The Victor (1923 film)

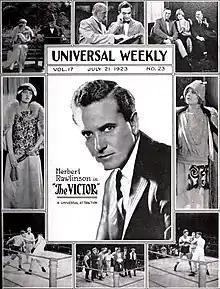

The Victor is a 1923 American silent romantic comedy film directed by Edward Laemmle and starring Herbert Rawlinson, Frank Currier and Esther Ralston.